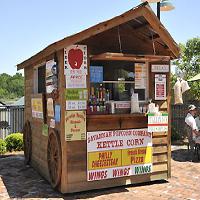
Weather: sun or clear